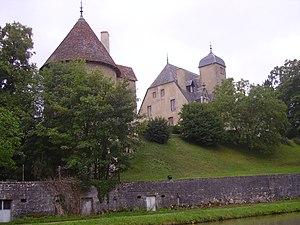
Châtillon-en-Bazois est une commune française située dans le département de la Nièvre, en région Bourgogne-Franche-Comté.